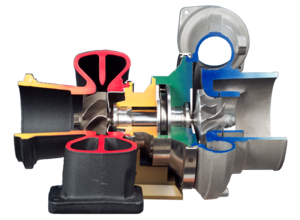
Découpe d'un turbocompresseur utilisé dans plusieurs engins spatiaux et autres applications de propulsion.